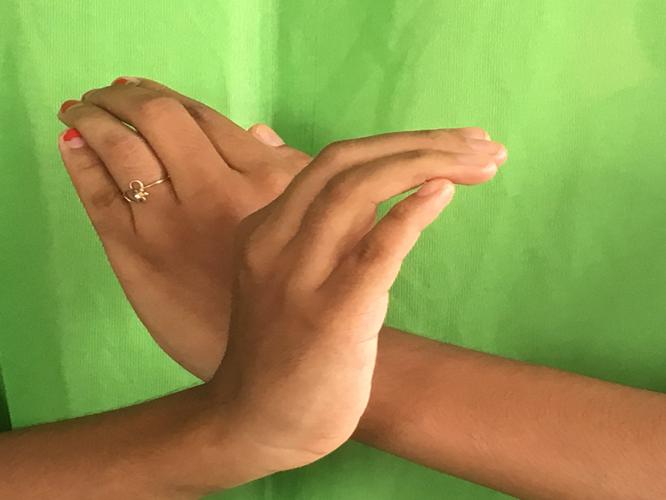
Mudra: Nagabandha
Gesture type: double_hand